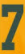
Number: 7